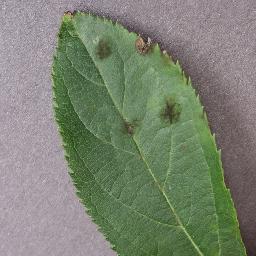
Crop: apple
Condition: scab